E-61

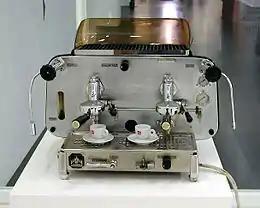
The legendary "Faema E61", first machine with electromagnetic pump born in 1961.

The name "E61" comes from the Faema E61 espresso machine, which was named for the solar eclipse in its year of introduction, 1961.